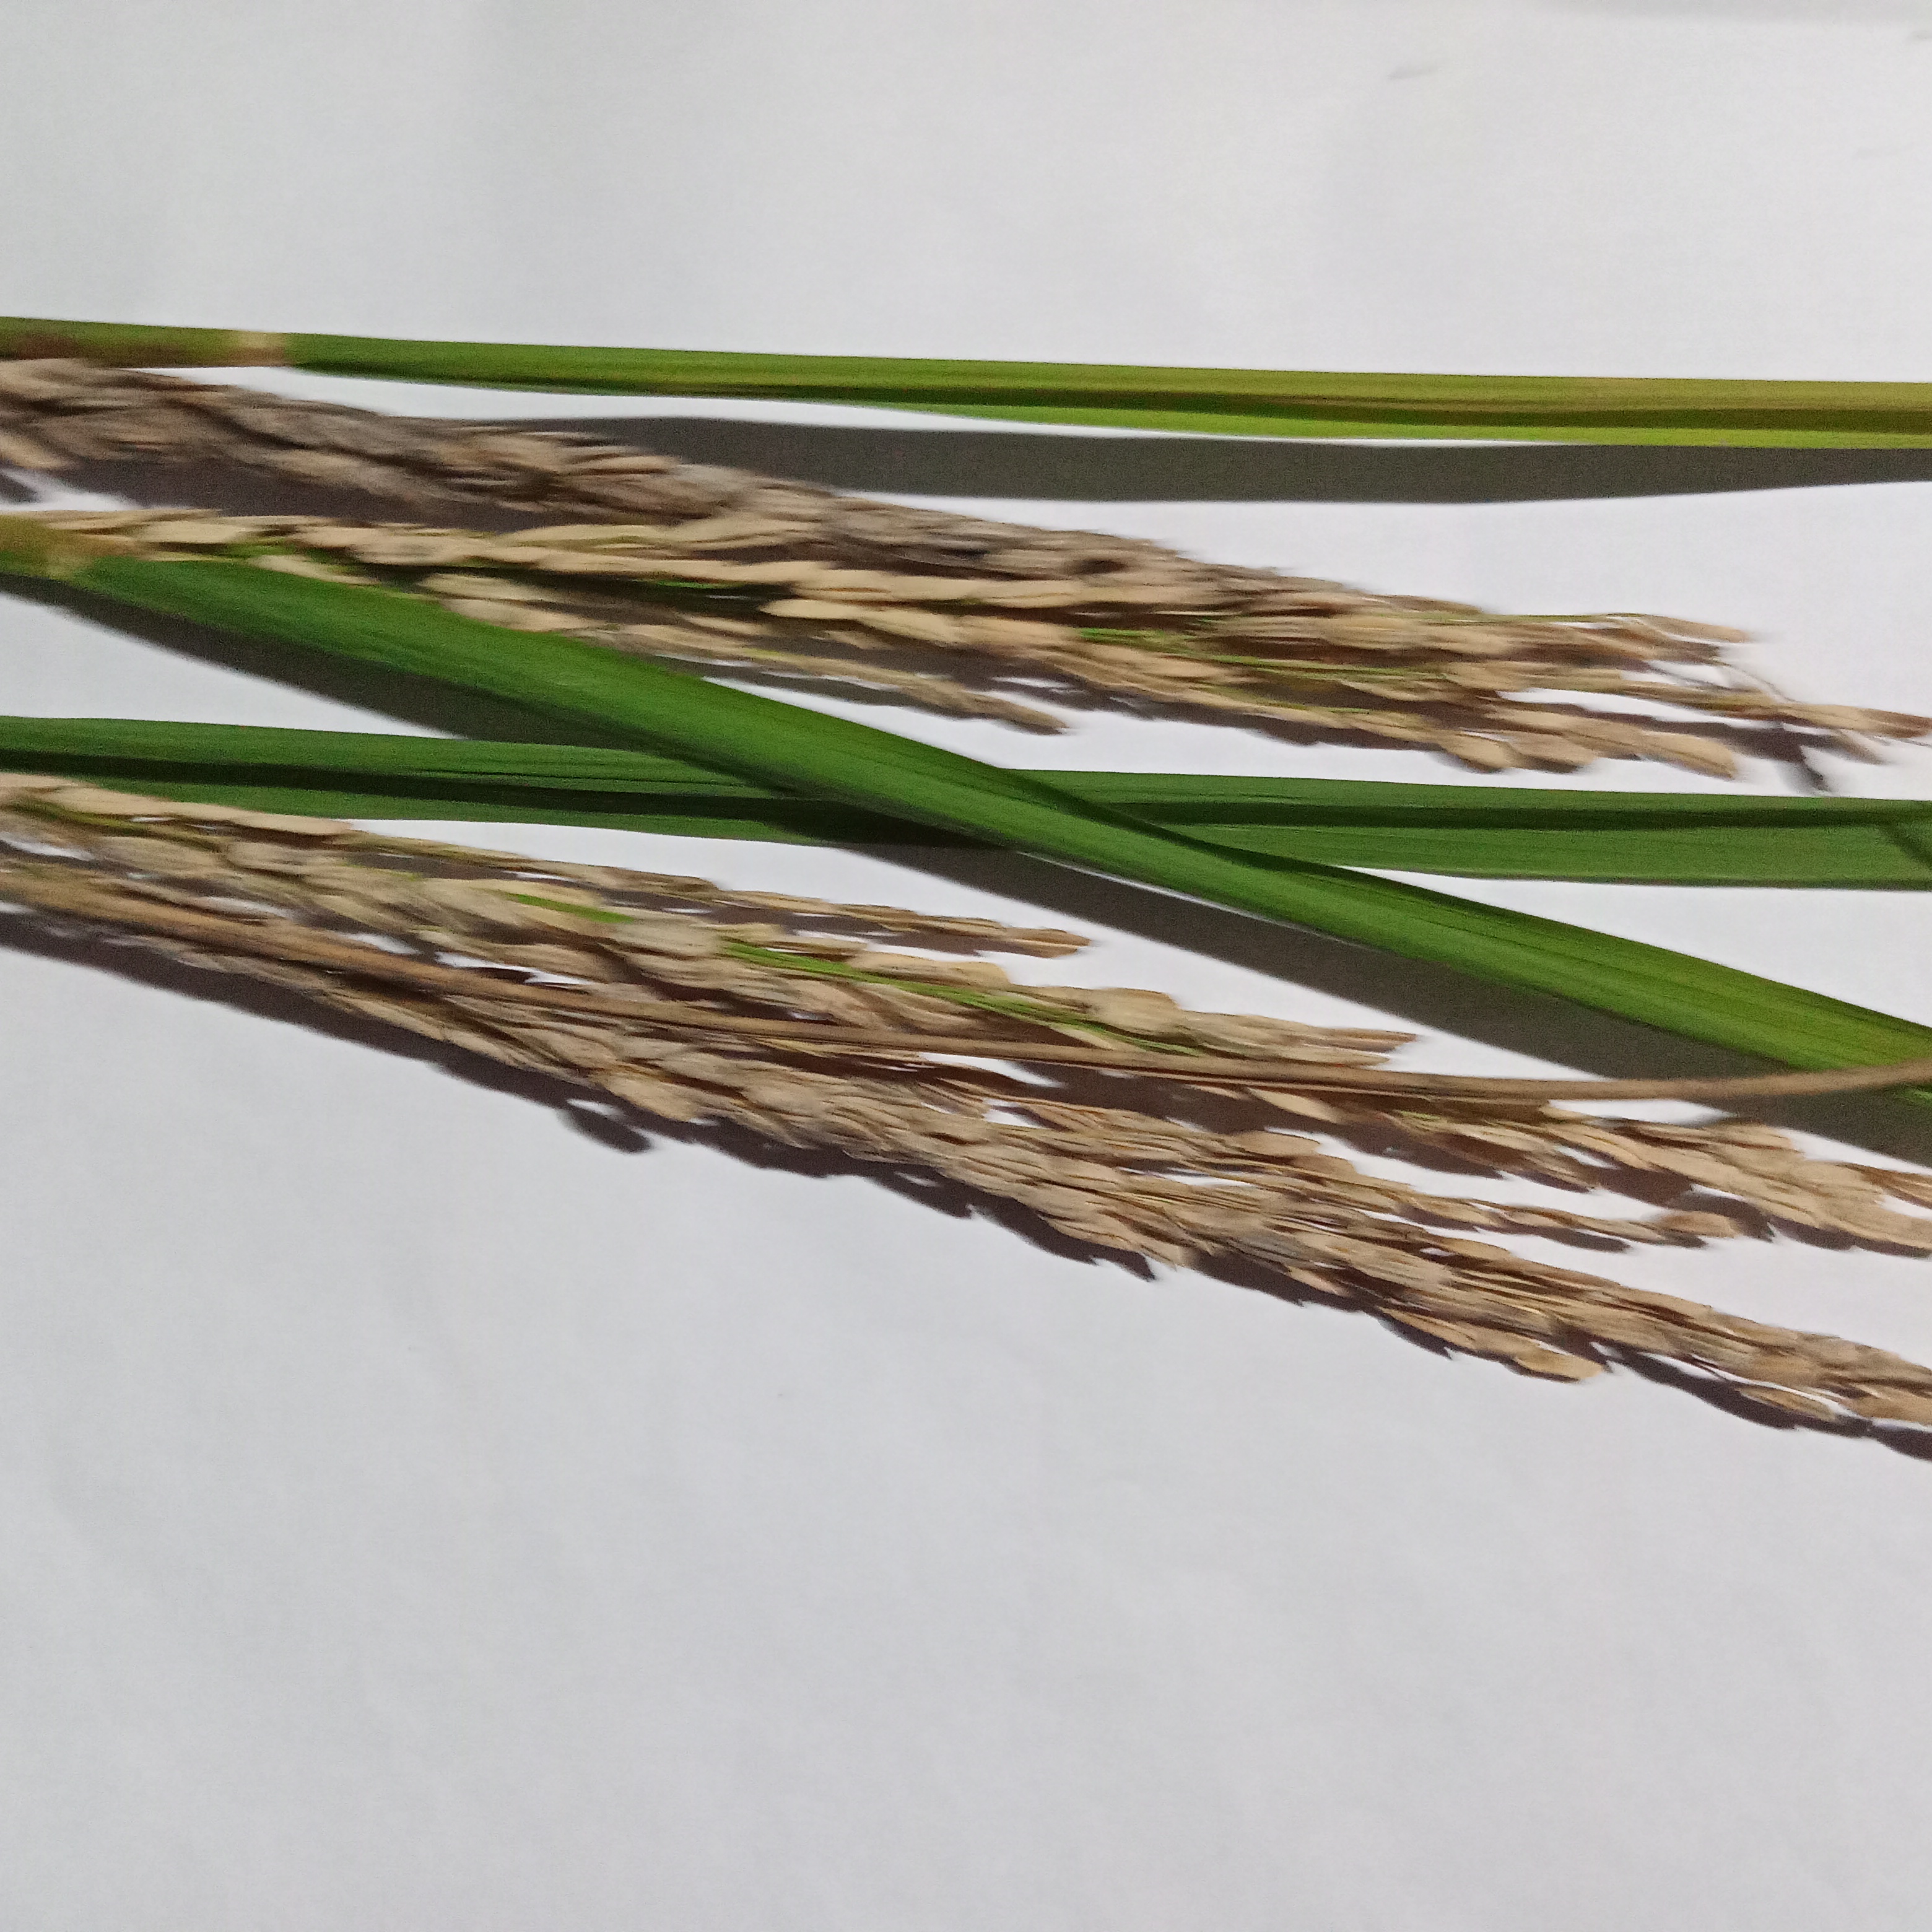
Nhãn: Bệnh Đạo ôn lá và cổ bông (Rice leaf and neck blast)